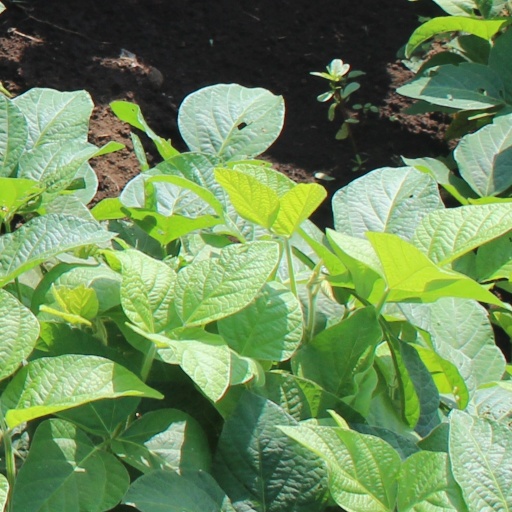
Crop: soybean